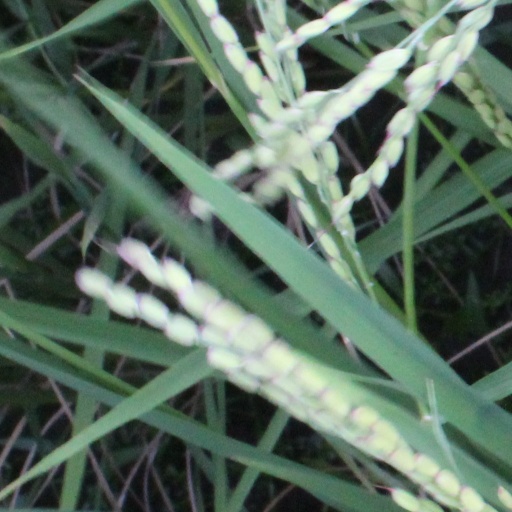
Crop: rice